The Drowning (video game)

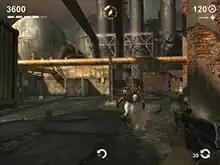
Pictured is the player character fighting an enemy in the game's post-apocalyptic world.

The game uses multiple currencies. Energy (in the form of "Gas cans") is necessary to play the game. Each time the player plays a level, their gas total drops by one. When there is no gas left, the player can no longer play, and can either buy more gas using Gold or must wait until their supply has automatically replenished. "Black" is necessary for crafting new items and upgrading weapons, and is awarded at the end of each level. If the player does not have enough Black to craft an item necessary for advancing the story, they must play previous levels, or purchase Black using Gold. "Flares" can be used at the end of each level to raise the player's score by one star. Flares can be randomly awarded during the game or purchased using Gold. "Silver" is necessary to activate "Charlotte's Bounty", which randomly awards a single prize in the form of an item, a weapon, a gas can, a flare or more silver. Silver is awarded randomly at the end of a level. "Gold" can be used to purchase any of the other currencies, and is only available using real-world money.